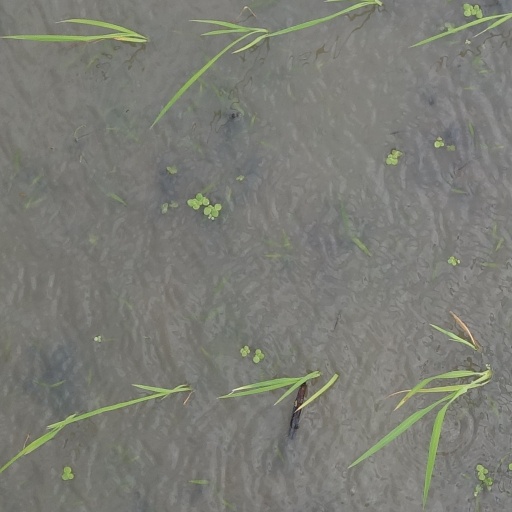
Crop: rice